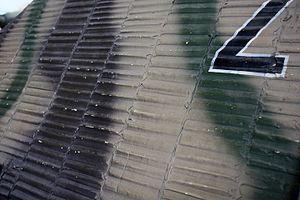
La Zimmerit est un revêtement produit pour les blindés allemands durant la Seconde Guerre mondiale afin de combattre les attaques par mines magnétiques, et ce bien que l'Allemagne fût le seul pays à utiliser en grand nombre les mines magnétiques contre les blindés. Il a été créé par la firme allemande Chemische Werke Zimmer AG.